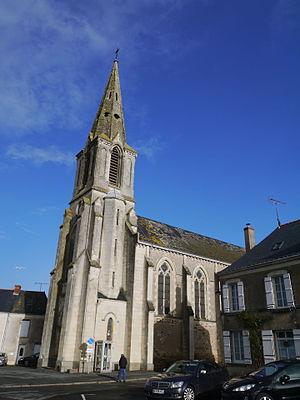
L'église Saint-Serge-et-Saint-Bach.
La liste des églises de Maine-et-Loire recense de la manière la plus complète possible les églises, cathédrale et basiliques situées dans le département français de Maine-et-Loire.
Marans est une ancienne commune française située dans le département de Maine-et-Loire, en région Pays de la Loire.